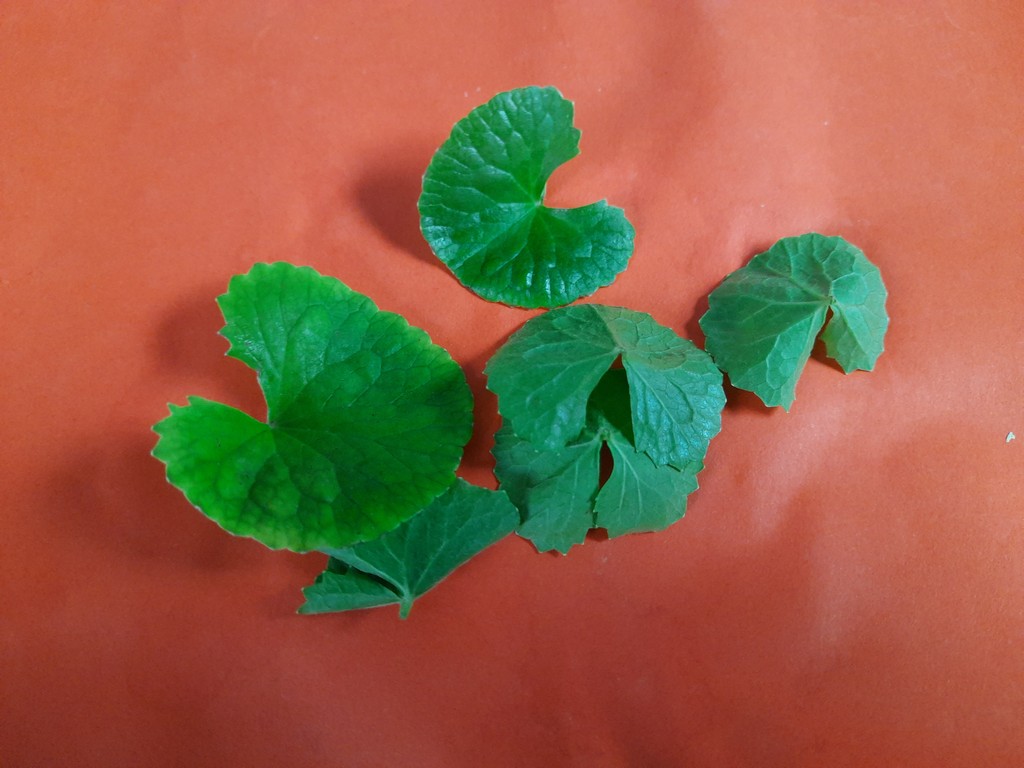
Label: Healthy